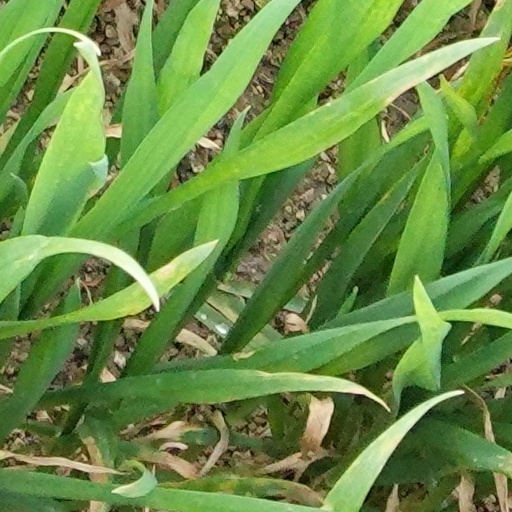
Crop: wheat